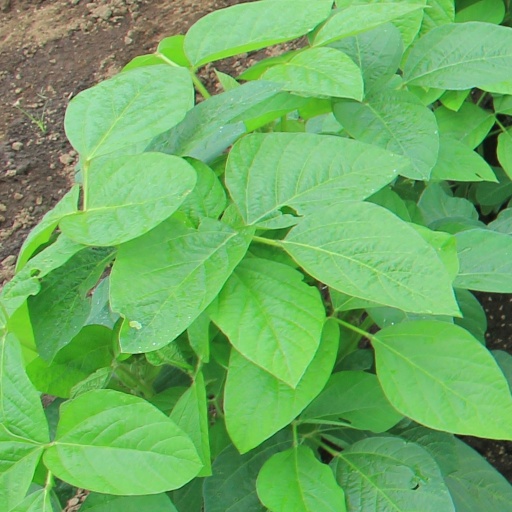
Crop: soybean